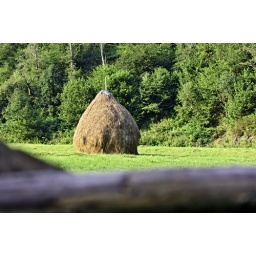
A single brown haystack in an empty green field surrounded by an old wooden fence and guarded by a dense forest.